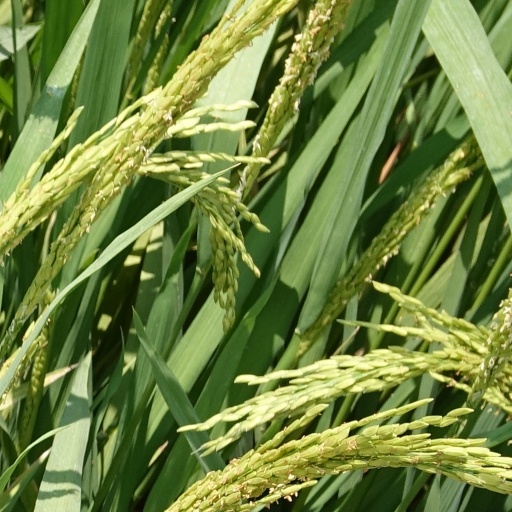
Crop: rice